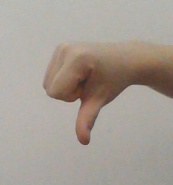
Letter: waw